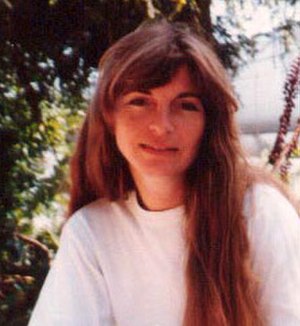
Pia Ranslet
Pia Ranslet er en dansk maler og billedhugger.